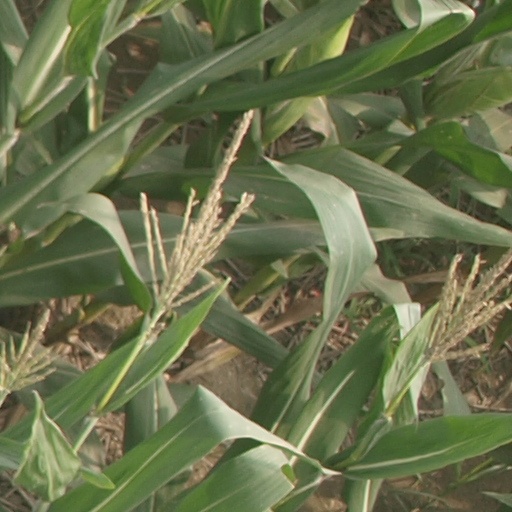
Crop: maize; corn